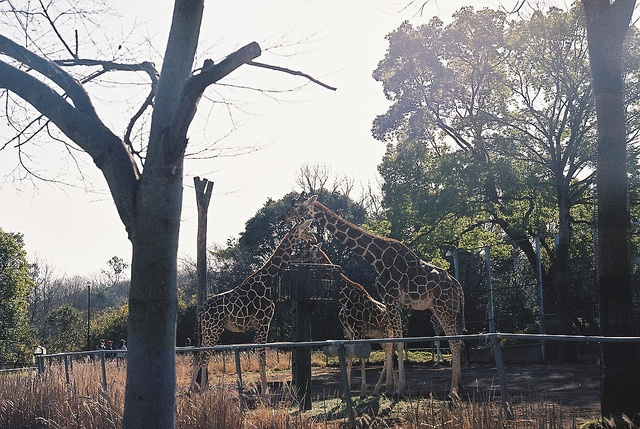
A group of giraffes standing together inside a fenced area.
Three giraffes congregate in the middle of an enclosed field.
Three giraffes are standing together in their respected areas.
There are three giraffes all standing next to each other
Several giraffe standing in a open grassy field.